Jim Langley

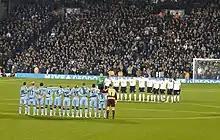
Langley minute silence before Fulham-Newcastle, 16 December 2007.

This move to Craven Cottage was arguably the making of Langley as he slotted well into Doug Livingstone's stylish side alongside the legendary midfielder Johnny Haynes. During Langley's eight seasons at the club he helped the Cottagers to the FA Cup semi finals in 1957–58 where they lost to Manchester United; and then to promotion back to the first division the following season. In 1959–60 the Cottagers secured their highest league position in the top flight ever as they finished 10th – a record not beaten until Chris Coleman helped the Cottagers to a ninth position finish in 2003–04.